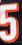
Number: 5